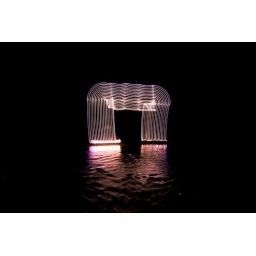
bridge over troubled water